International Prototype of the Kilogram

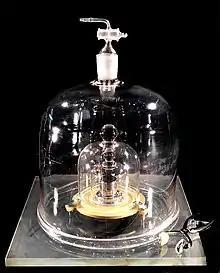
The International Prototype Kilogram, stored in a vault in Paris, was replaced in 2019 by a formula that uses the Planck constant, since the IPK’s mass is unstable over time.

The International Prototype of the Kilogram (referred to by metrologists as the IPK or Le Grand K; sometimes called the "ur-kilogram", or "urkilogram", particularly by German-language authors writing in English) is an object whose mass was used to define the kilogram from 1889, when it replaced the "Kilogramme des Archives", until 2019, when it was replaced by a new definition of the kilogram based entirely on physical constants. During that time, the IPK and its duplicates were used to calibrate all other kilogram mass standards on Earth.